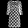
Label: Dress